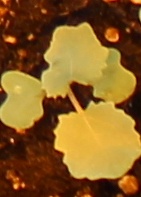
Label: Canola